Subaru Outback

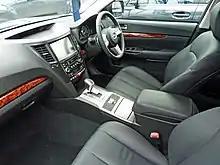
Interior

Based on the fifth generation Legacy, the fourth generation Subaru Outback was introduced in April 2009 at the New York Auto Show, the fifteenth anniversary of the first Outback's introduction at the same event. The Outback was introduced in Japan on May 20, 2009. The "Legacy" prefix has been dropped internationally. Air Bags are offered for the driver and front passenger, side bolster airbags for front seats on the outer edge, side curtain airbags for front and rear passengers and a knee bolster air bag for the driver.